Coombe Country Park

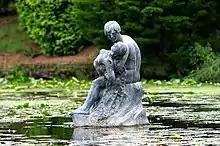
Fisherman and Nymph statue

The park now contains of woodlands, formal gardens, arboretum, open grasslands and lake. It has a visitor centre equipped with a Cafe, Gift shop, Crafty cat ceramics and Woodturners workshops. It also has a climbing forest, bird hide, summer wild flower meadow and an extensive events programme.